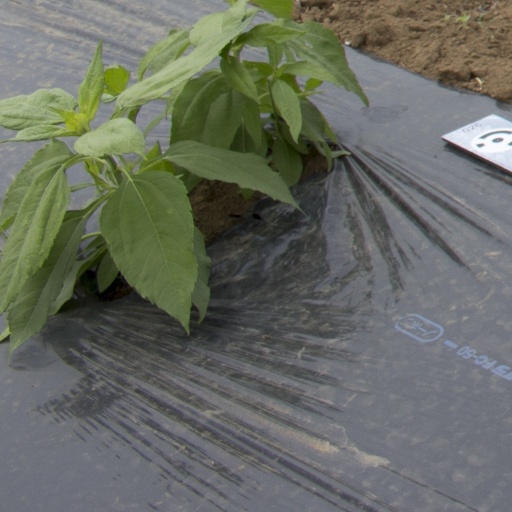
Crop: Jerusalem artichoke